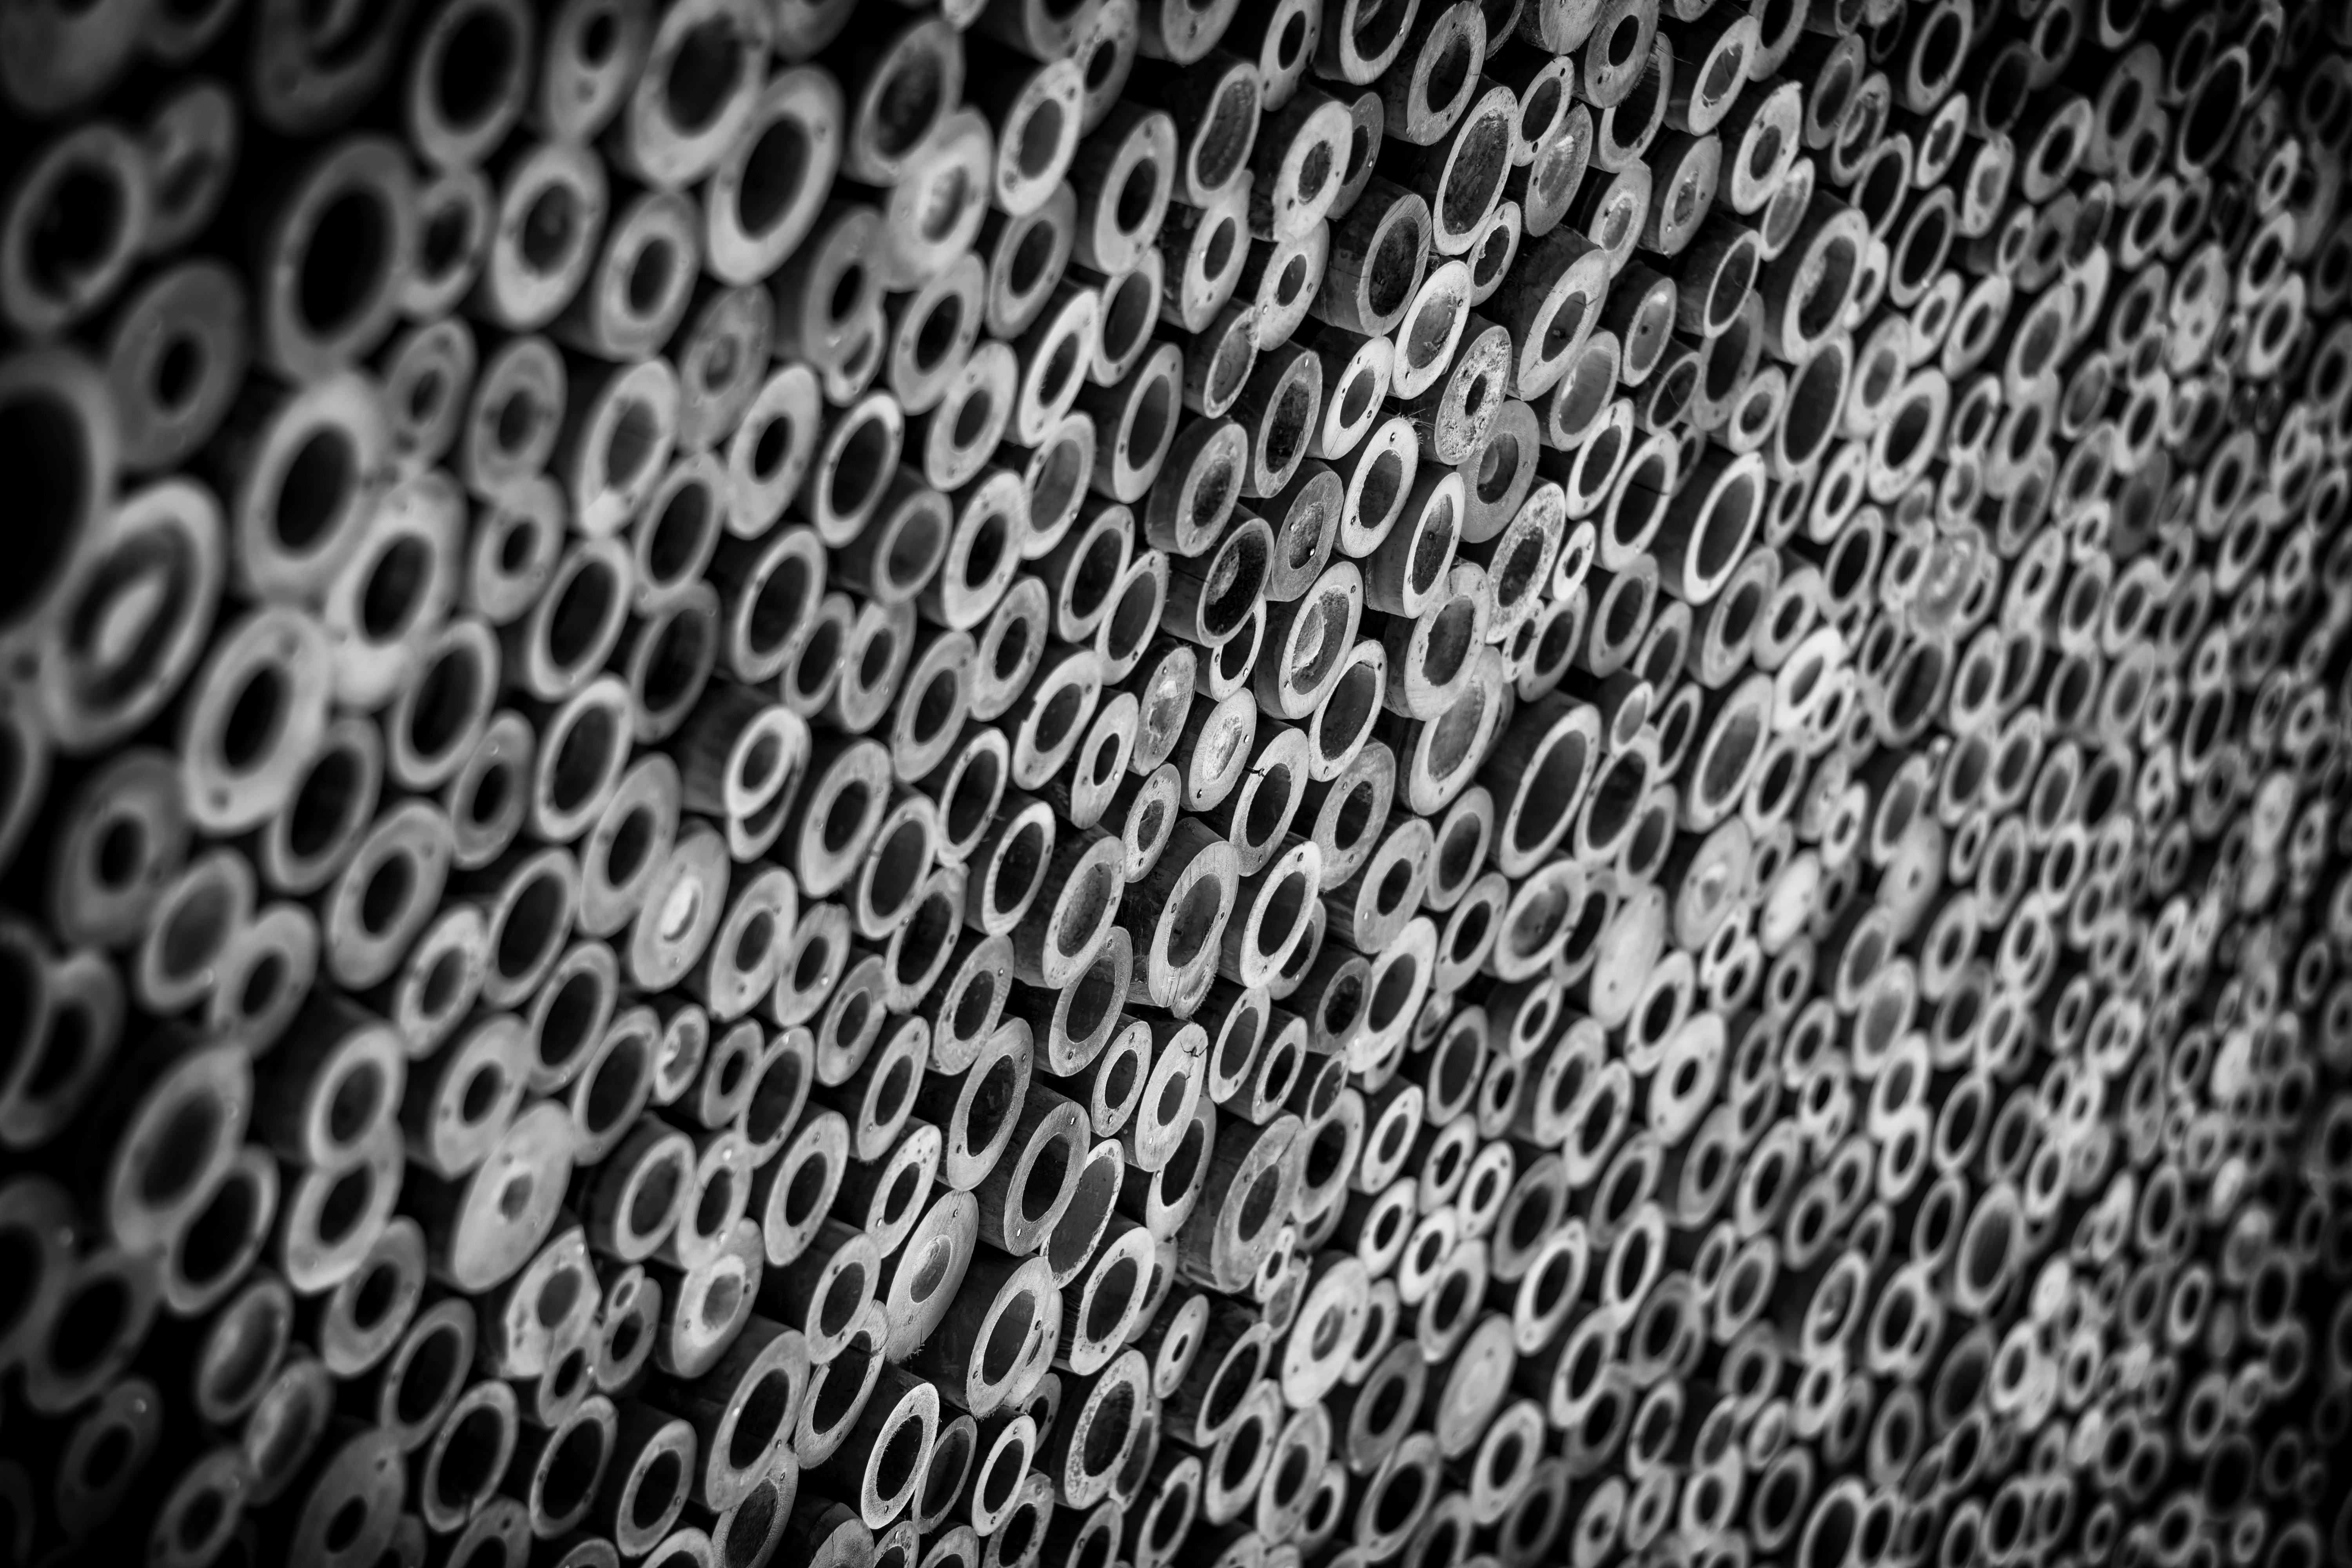
abstract, black and white, photography, texture, hole, round, wall, dark, pattern, line, black, monochrome, circle, surface, close up, woods, grey, art, background, design, wallpaper, bamboo, macro photography, monochrome photography